Describe the emotion expressed in this image:  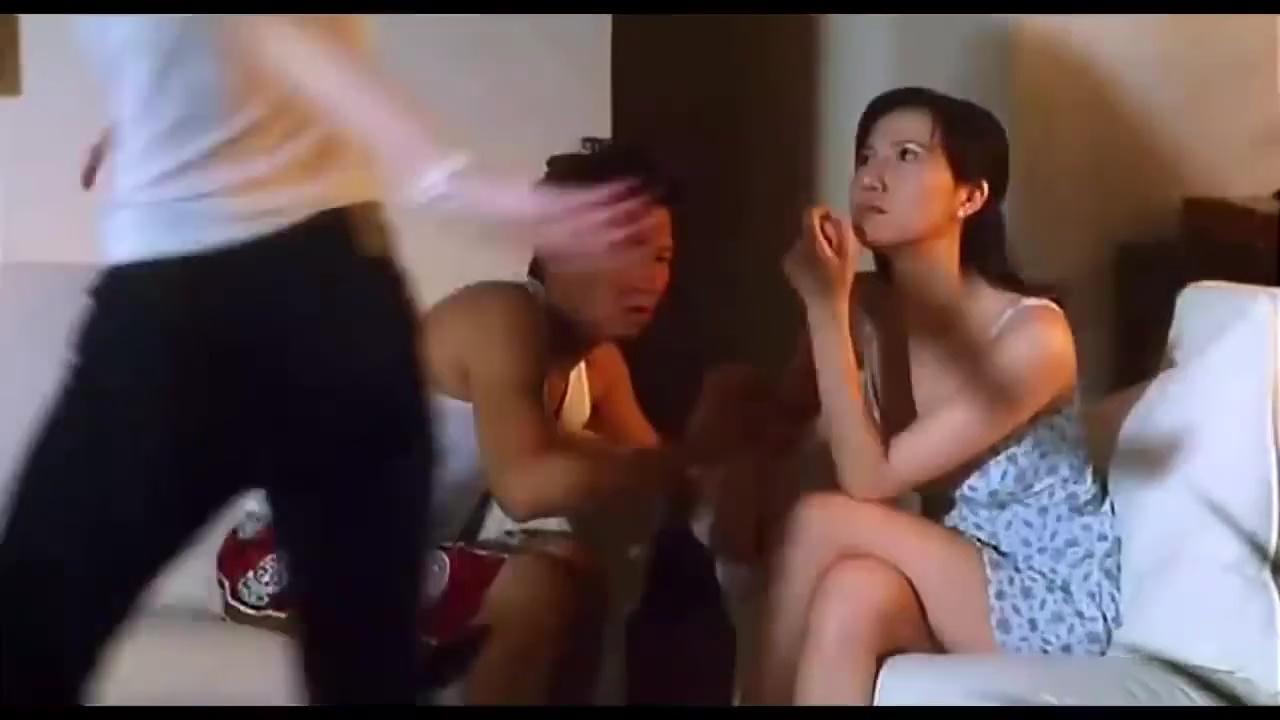
This person displays Pain, valence and arousal with high intensity.